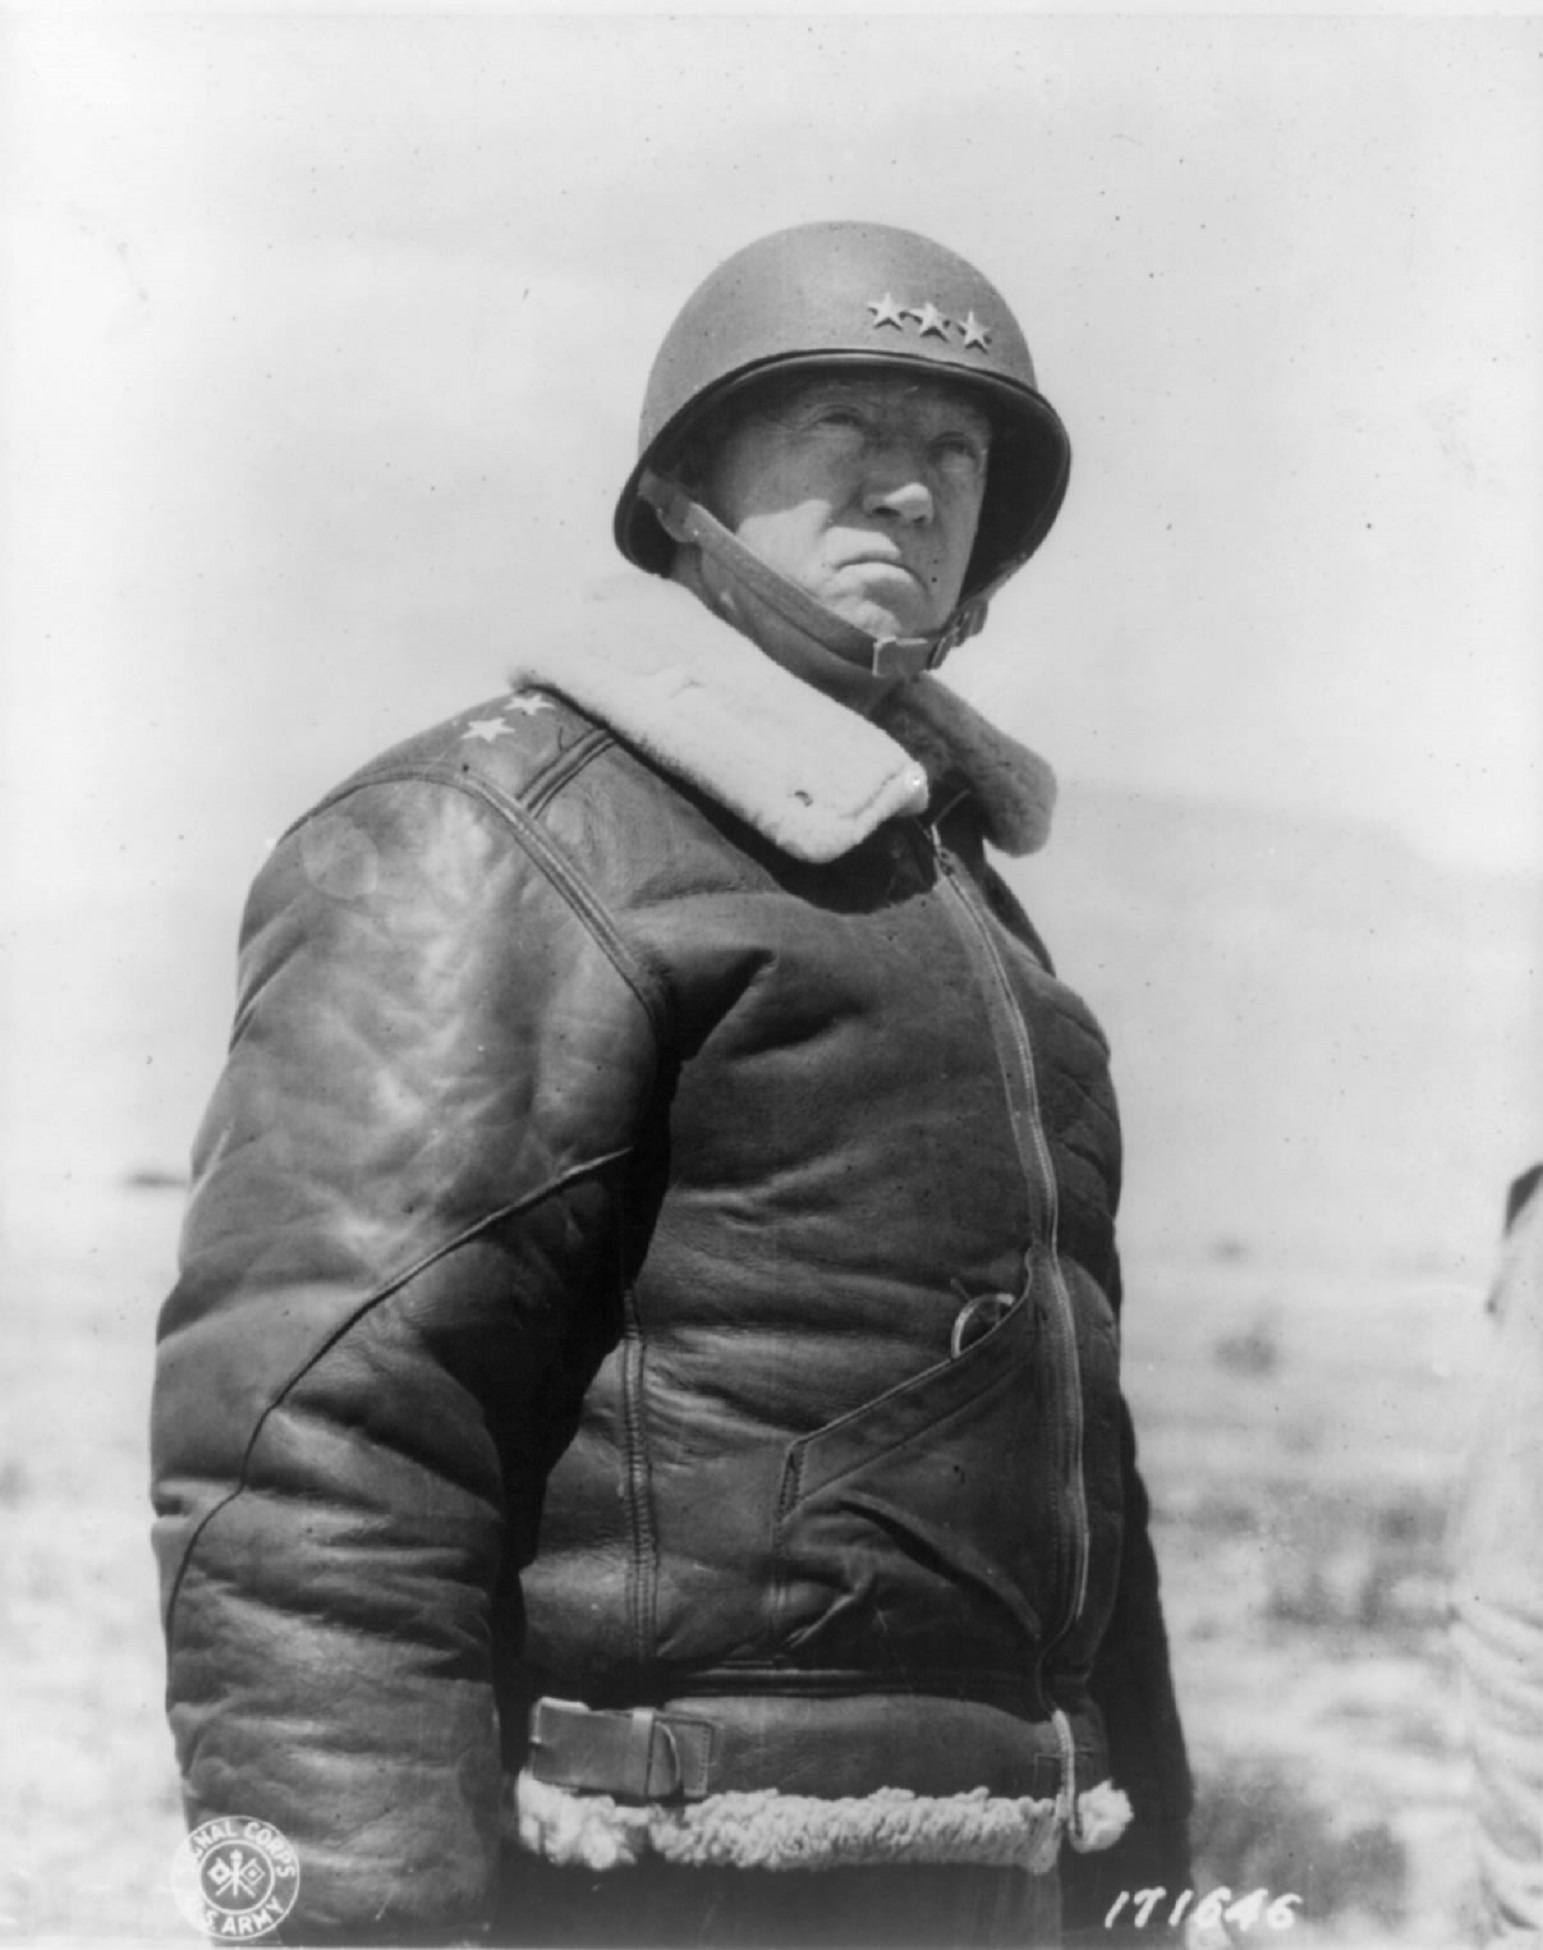
man, person, black and white, male, military, soldier, profession, clothing, black, monochrome, jr, gentleman, photograph, image, decorated, commander, flamboyant, west point, world war ii, third, monochrome photography, us army, human positions, general george s patton, seventh, fifteenth, european theater